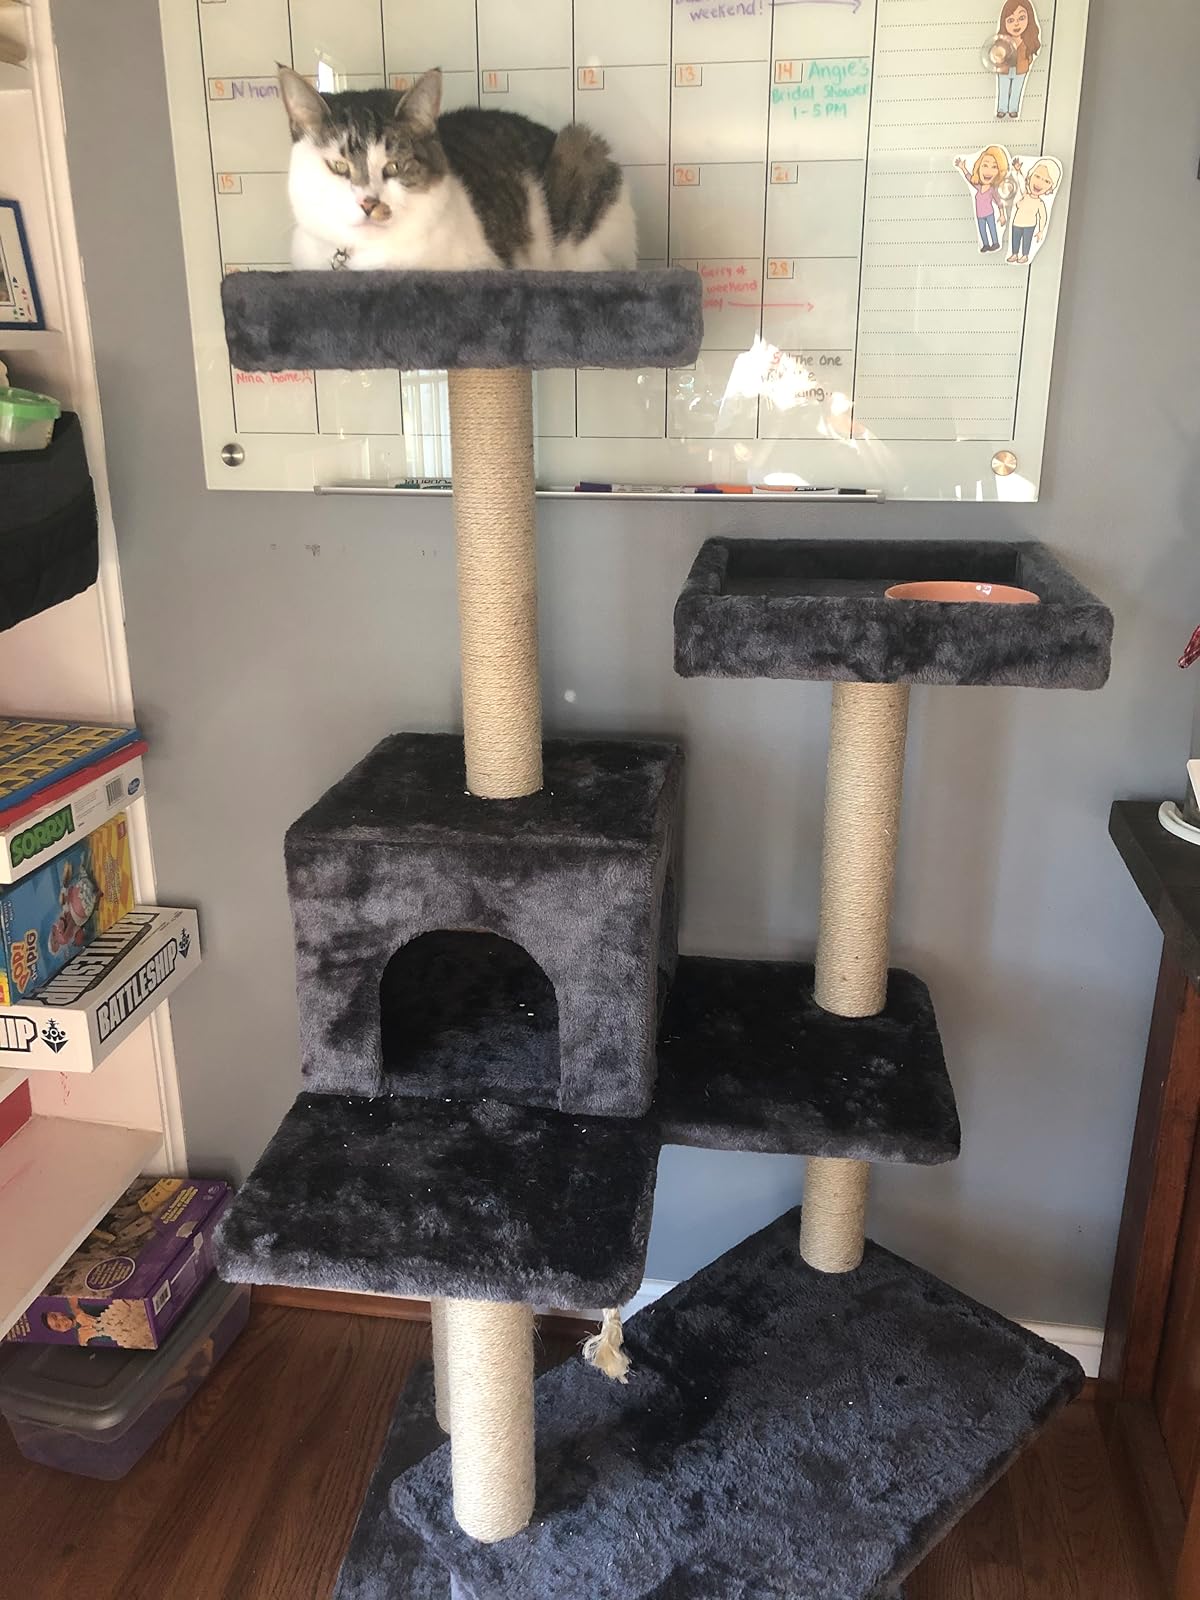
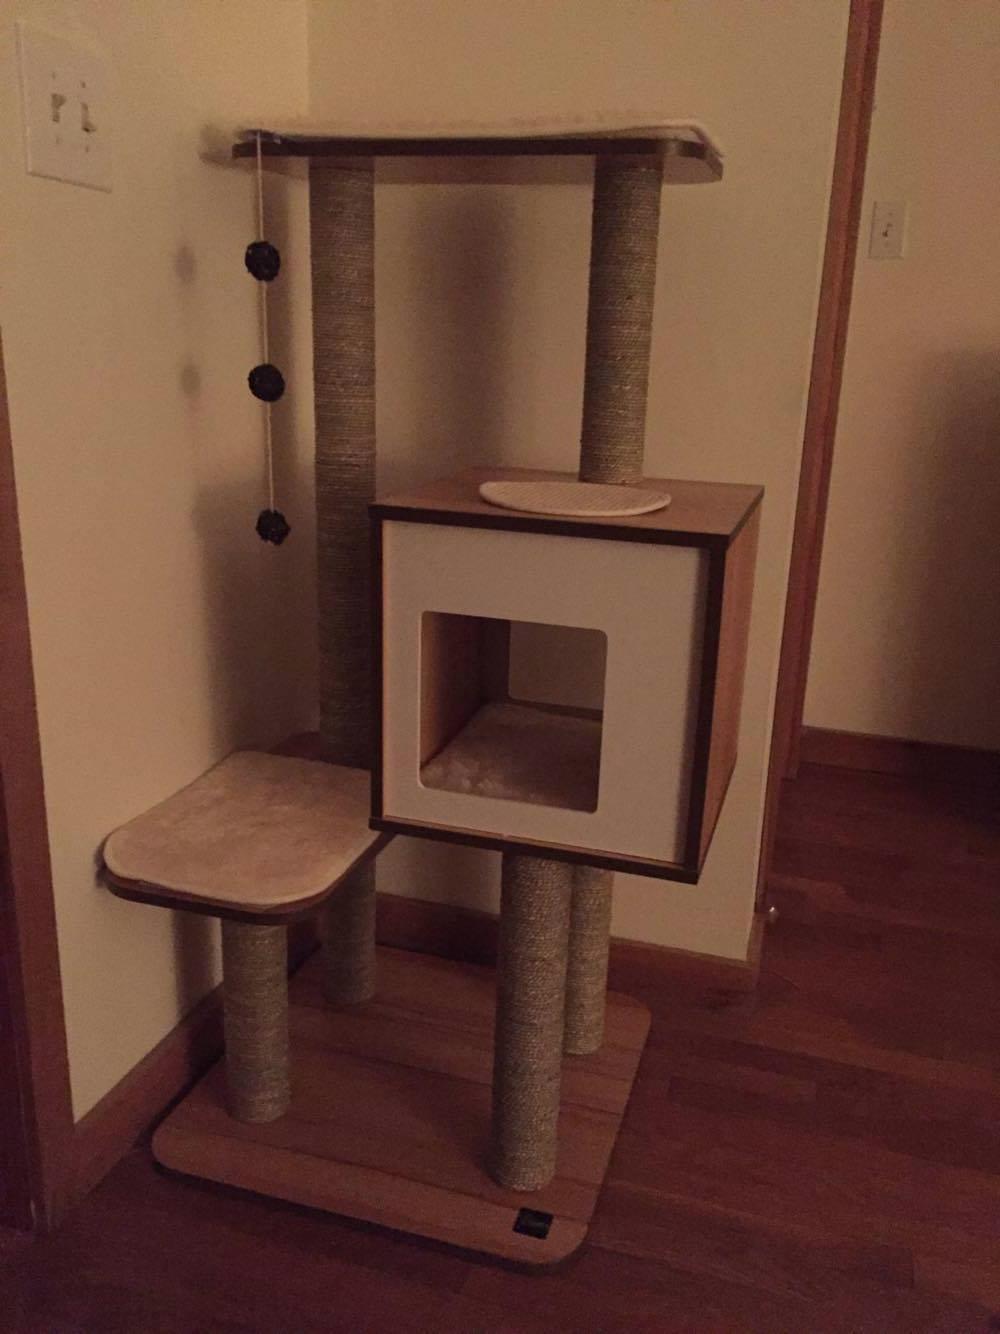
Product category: items_cat tree
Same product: no